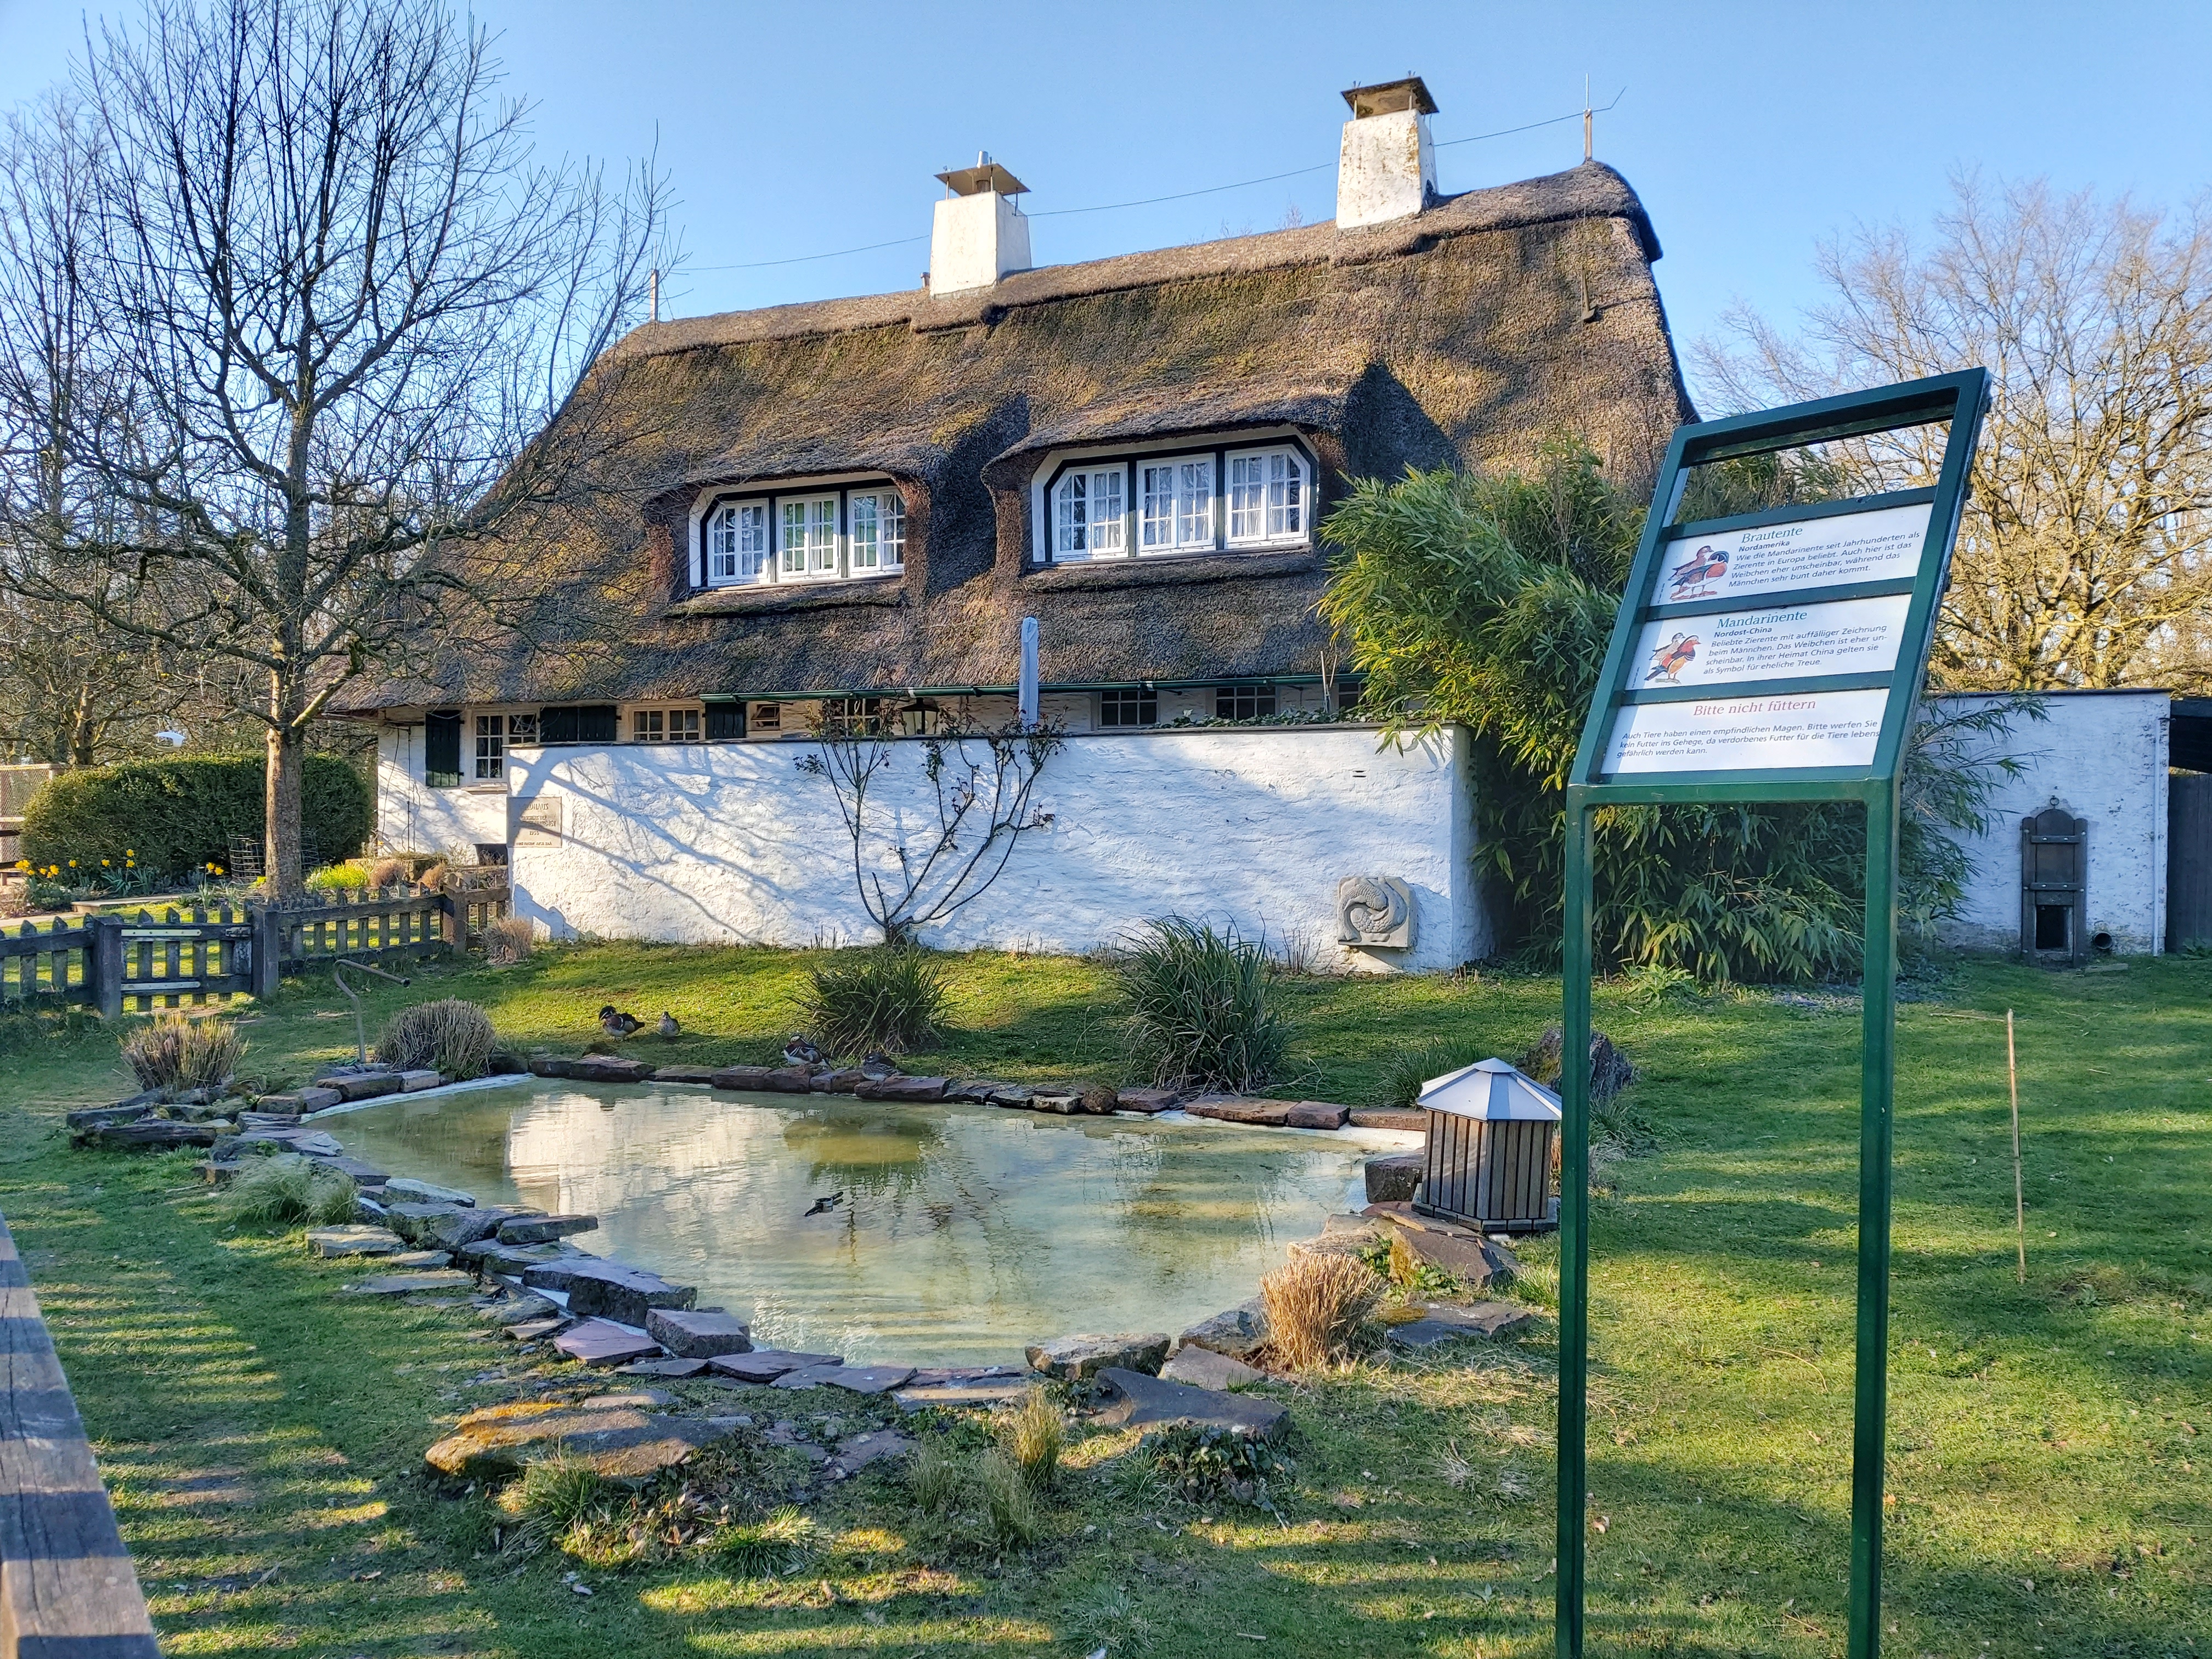
historical house, old house, house, property, home, cottage, wall, tree, building, reflection, grass, architecture, rural area, estate, waterway, spring, farmhouse, land lot, plant, garden, residential area, window, roof, river, facade, village, manor house, pond, historic house